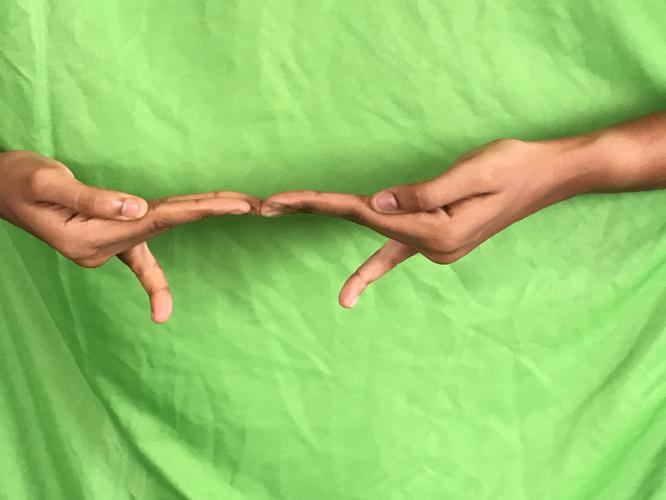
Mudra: Khatva
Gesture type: double_hand